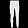
Label: Trouser